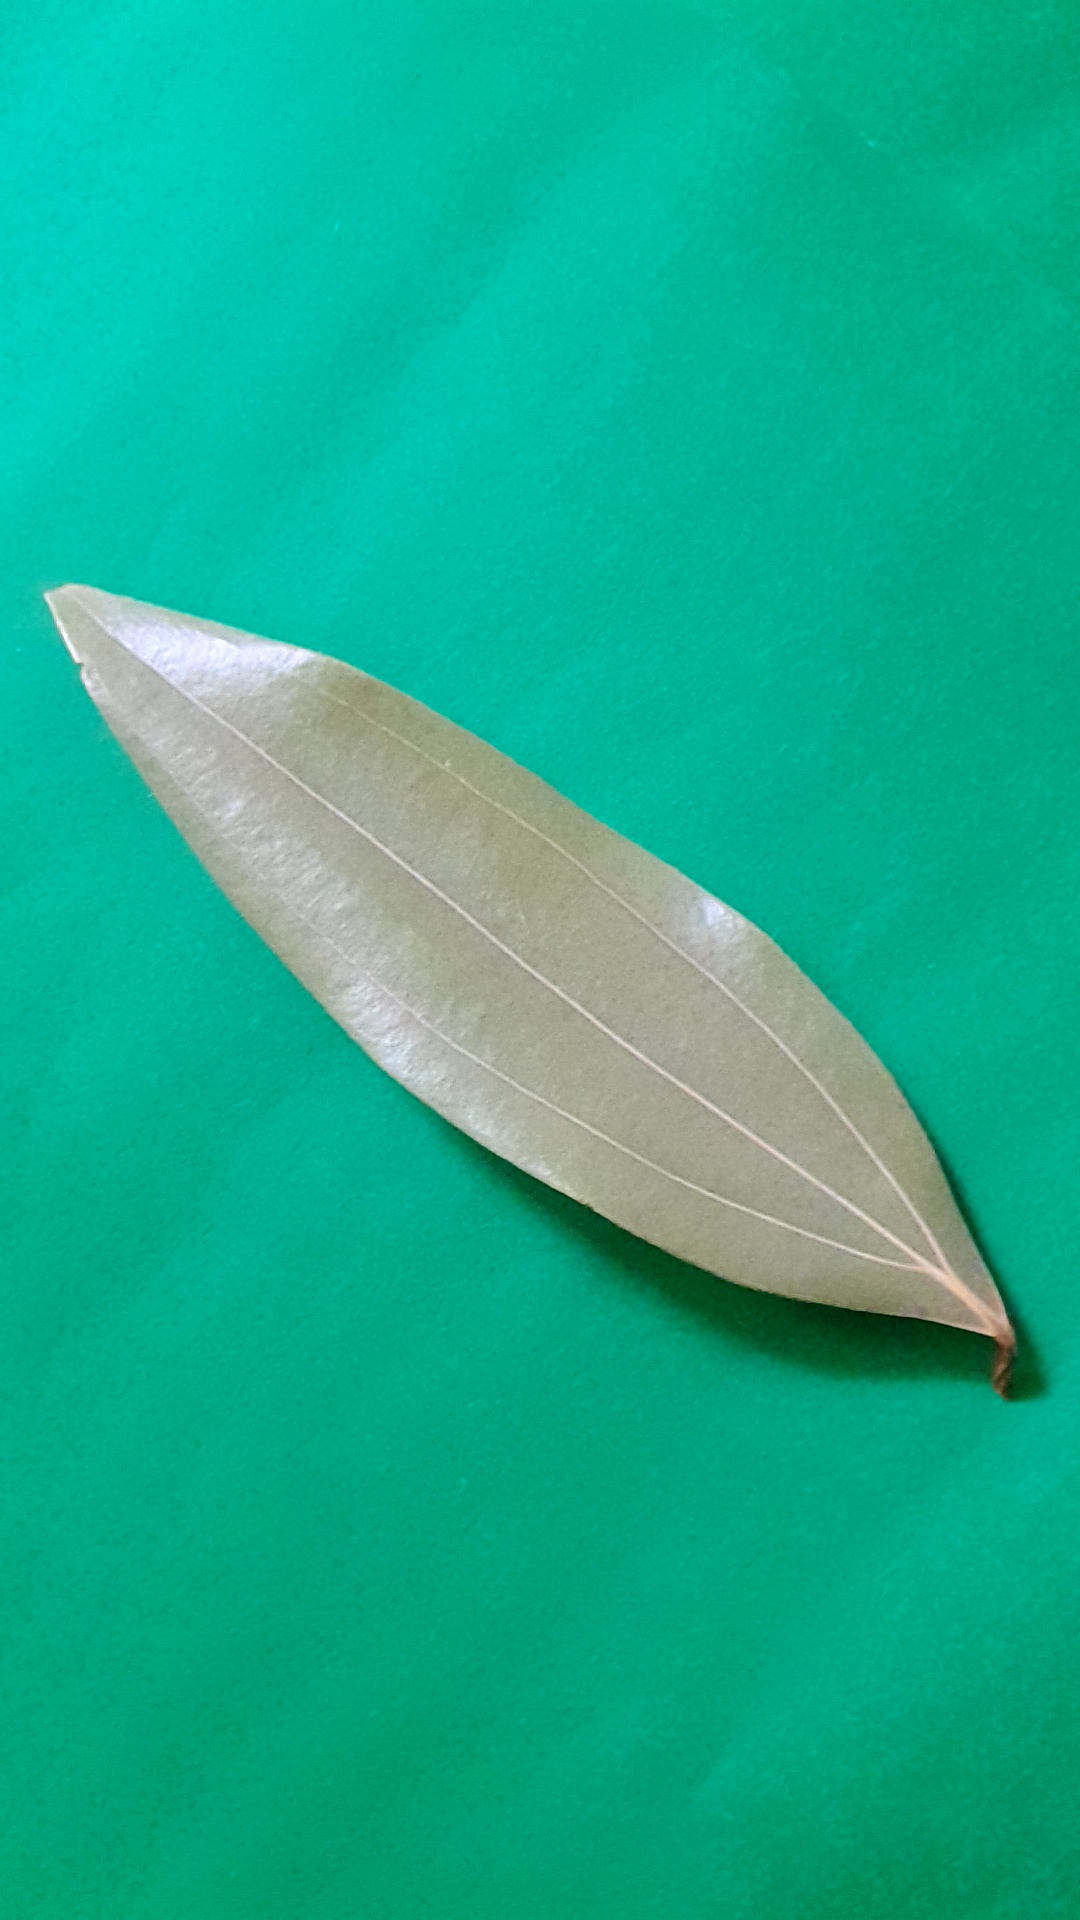
Label: Dry Leaf